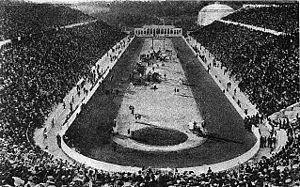
Les Jeux olympiques intercalaires de 1906, baptisés « Jeux de la décennie », sont une compétition multisports organisés par la Grèce en 1906 pour célébrer le dixième anniversaire de la rénovation des Jeux olympiques. Ils sont organisés initialement comme les 2ᵉˢ Jeux olympiques à Athènes, en présence et avec l'accord de tout le mouvement olympique, constituant un succès sportif évident. Cependant, ils sont ultérieurement qualifiés de Jeux intérimaires ou intercalaires en raison de la position initiale de Pierre de Coubertin puis celle du Comité international olympique, qui en 1949 ne les reconnaît plus comme ayant été officiels.